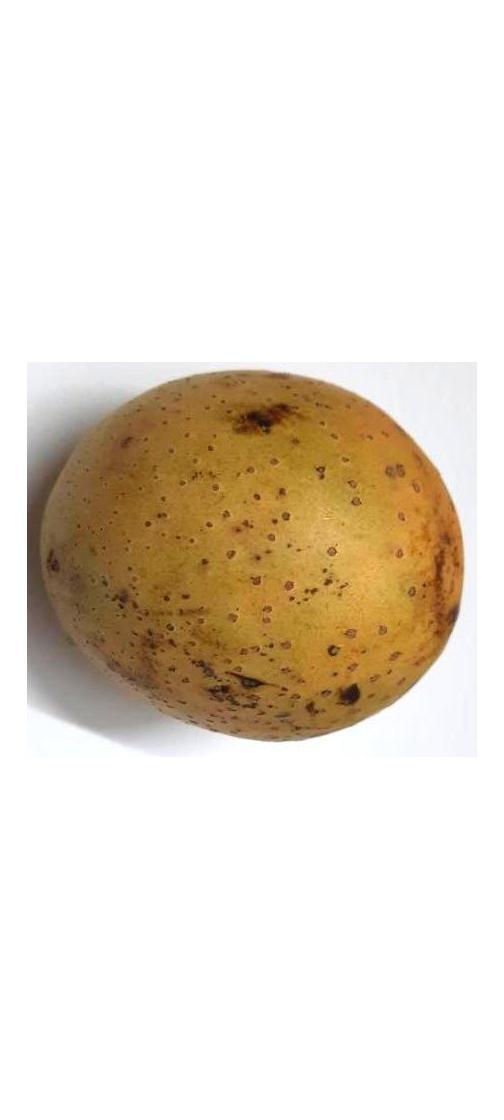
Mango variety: Gourmoti